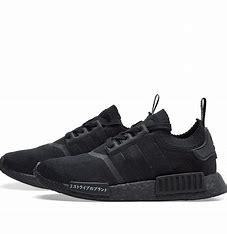
Brand: Adidas
Model: NMD_R1 Pk